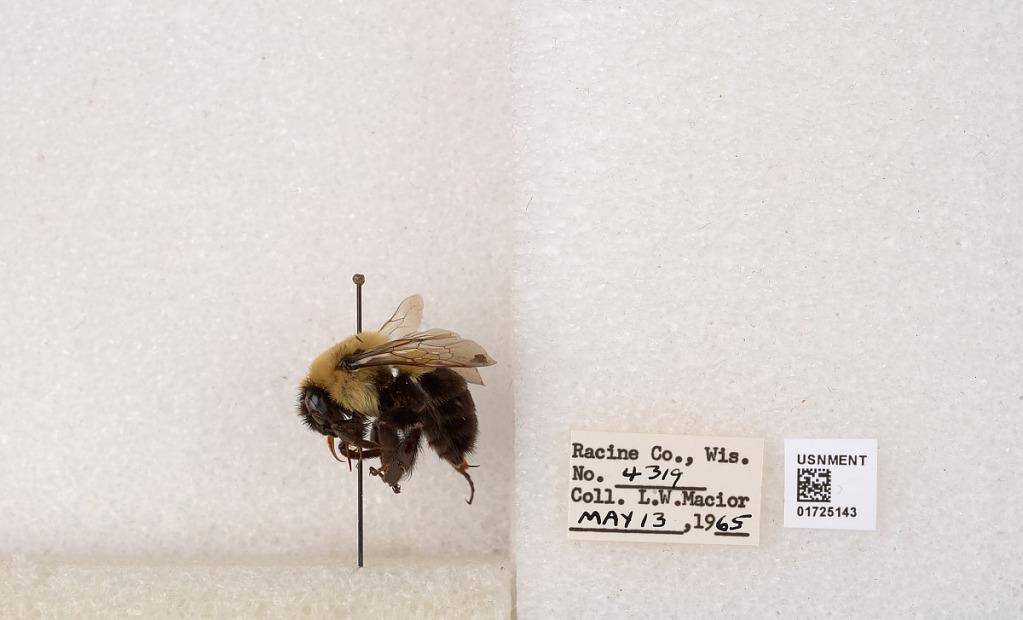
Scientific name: Bombus impatiens Cresson
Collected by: L. Macior
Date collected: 1965-5-13
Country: United States
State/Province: Wisconsin
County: Racine
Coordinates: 42.7299, -87.8123